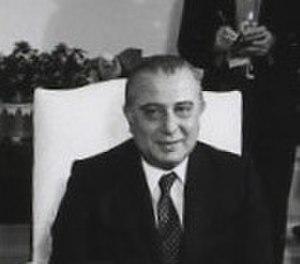
Spýros Kyprianoú, né le 28 octobre 1932 à Limassol et mort le 12 mars 2002 à Nicosie, est un homme politique chypriote. Il est président de la République de 1977 à 1988.